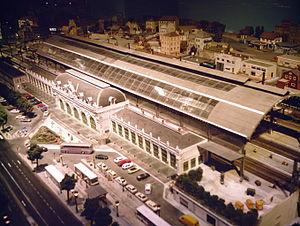
Reconstitution de la gare des Brotteaux, au musée du train miniature de Châtillon-sur-Chalaronne (Ain, FRANCE)
La gare de Lyon-Brotteaux est une ancienne gare française à voyageurs du quartier des Brotteaux, dans le 6ᵉ arrondissement de Lyon, aujourd'hui désaffectée. Elle fait l’objet d’un classement au titre des monuments historiques depuis le 7 mai 1982. Cette protection concerne l’ensemble des façades et toitures, ainsi que la salle décorée des pas perdus.
La liste des musées de l'Ain présente les musées du département français de l'Ain.